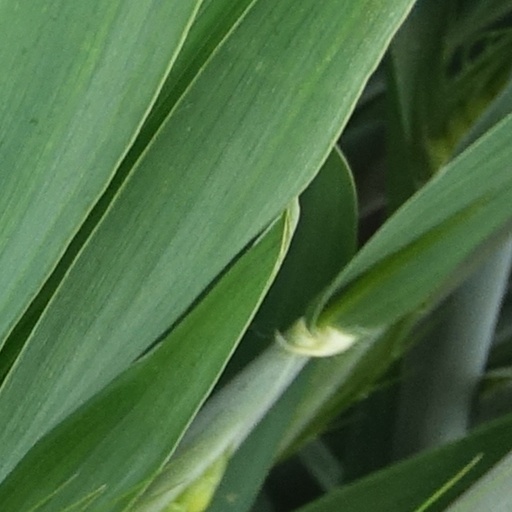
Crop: wheat